Strike Fighter Weapons School Atlantic

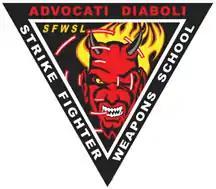
SFWSL logo

Strike Fighter Weapons School Atlantic (SFWSLANT), is a US Navy Atlantic Fleet weapons school based at Naval Air Station Oceana in Virginia Beach, Virginia. The school provides standardized, post-graduate level training for F/A-18 strike fighter tactics, mission planning, strike intelligence and air-launched weapons handling, loading and mission employment to Navy, Marine Corps, and Naval Reserve units. Strike Fighter Weapons School Pacific at Naval Air Station Lemoore in California is the United States Pacific Fleet equivalent. NAS Oceana is where the Navy’s Atlantic and Pacific Fleet force of strike-fighter aircraft and joint/inter-agency operations are located. The airfields of NAS Oceana and NALF Fentress have five carrier air wings and 17 squadrons that conducted 128,675 flight operations.